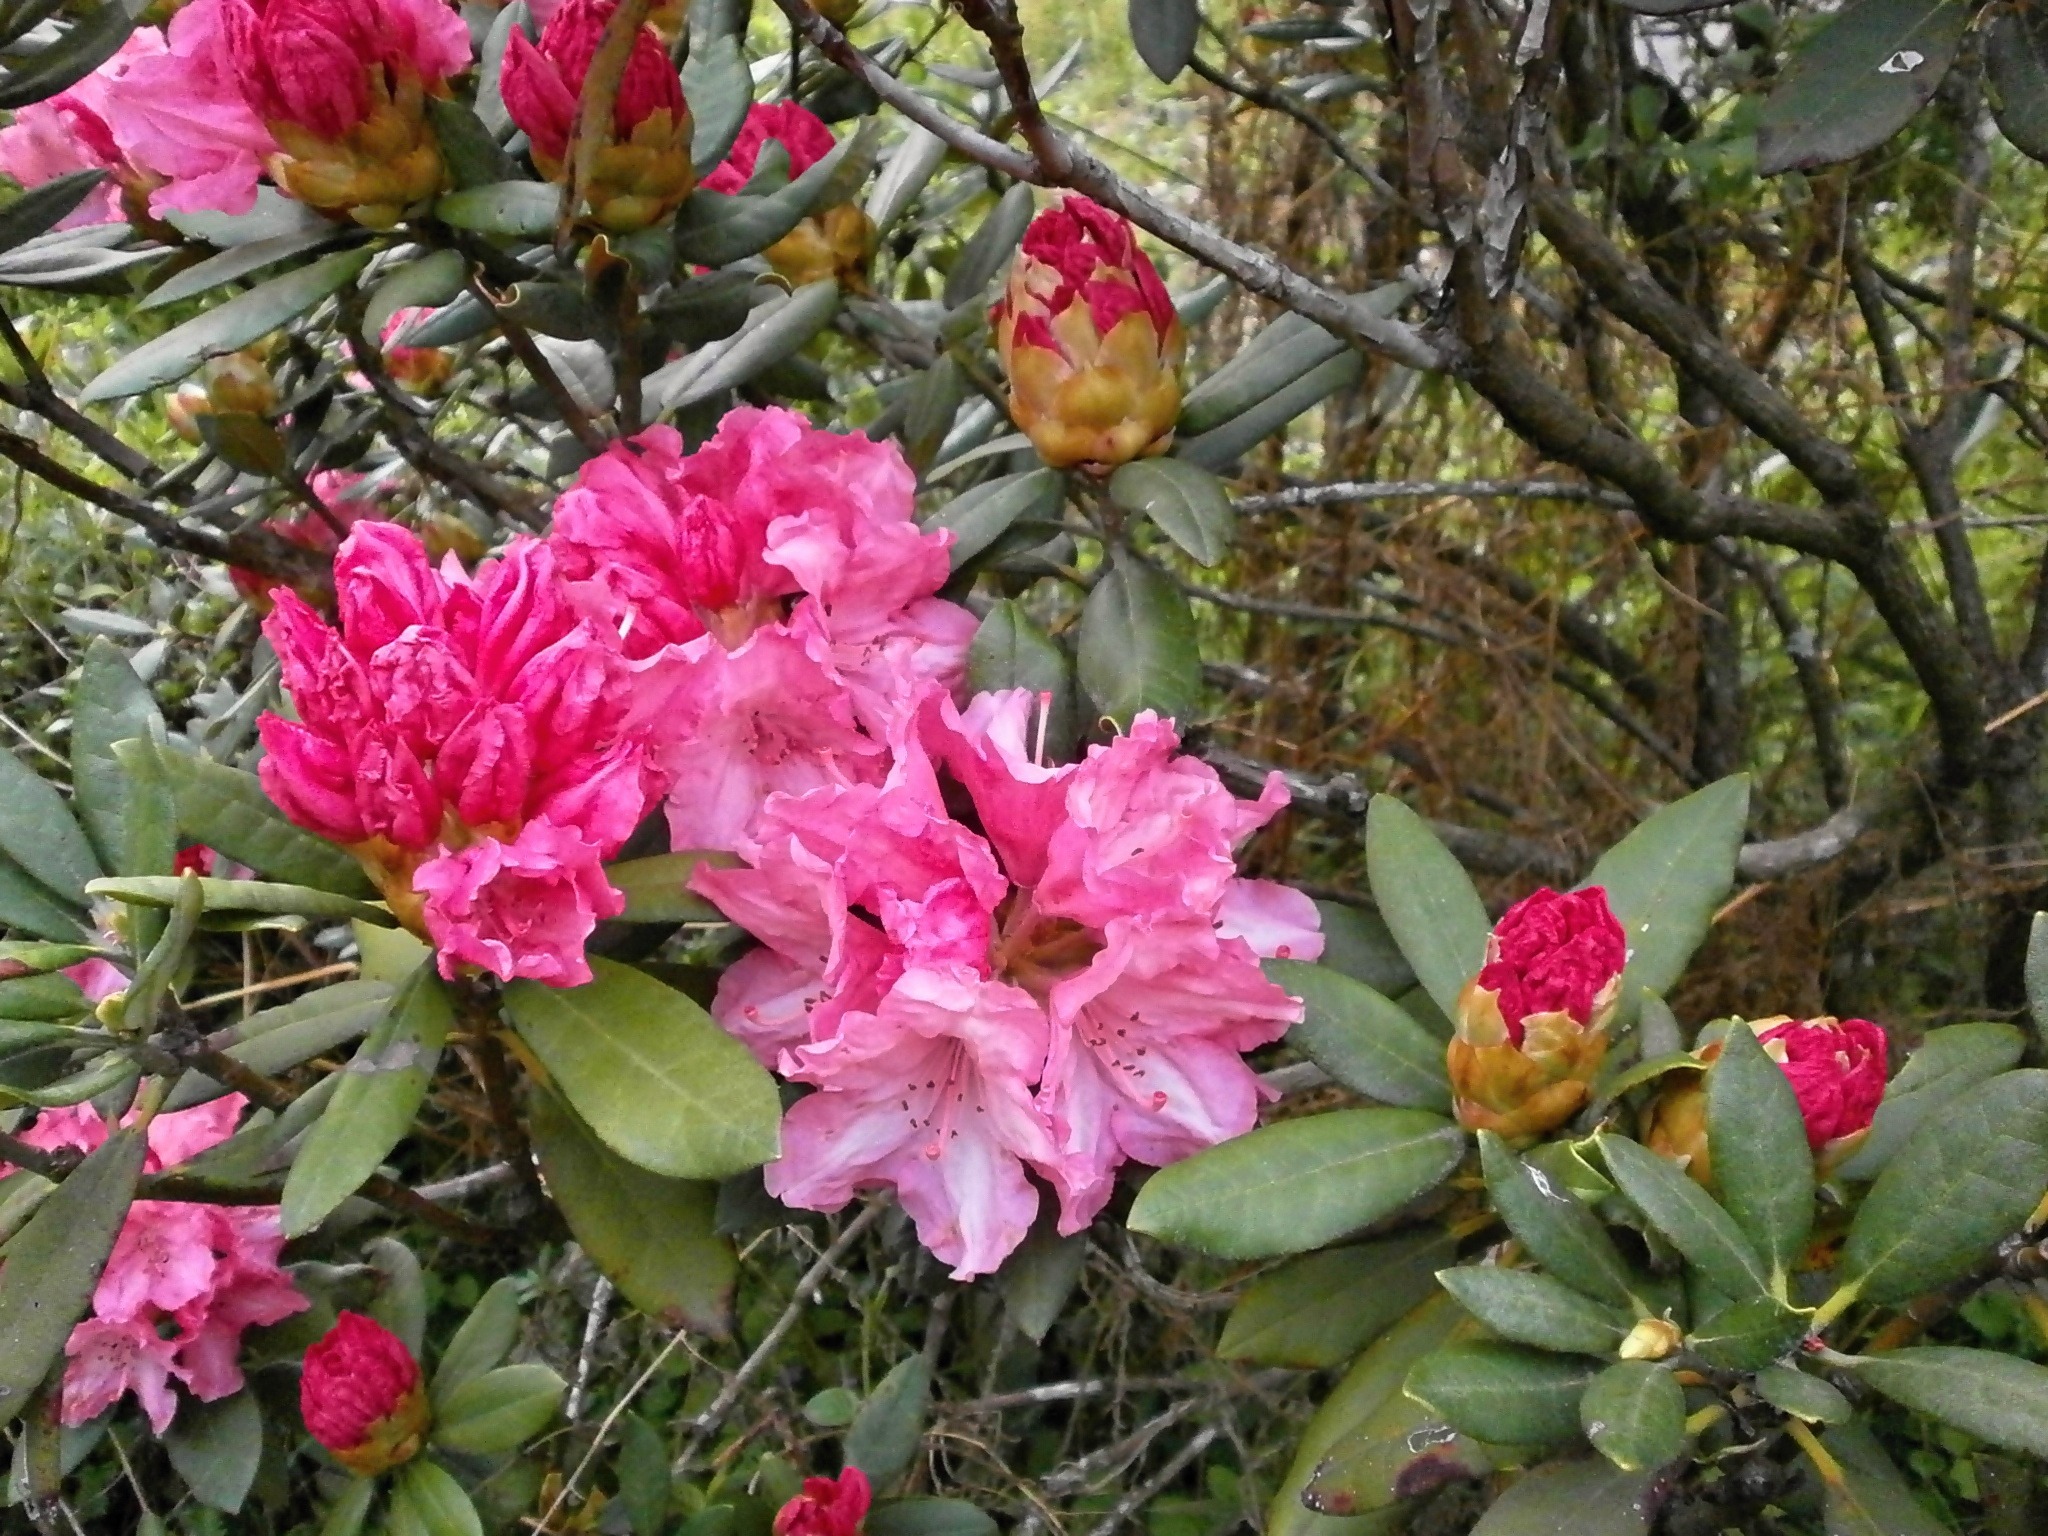
plant, flower, evergreen, botany, flora, shrub, rhododendron, rhododendrons, spring flowers, azalea, pink flower, ericaceae, flowering plant, woody plant, land plant, camellia sasanqua